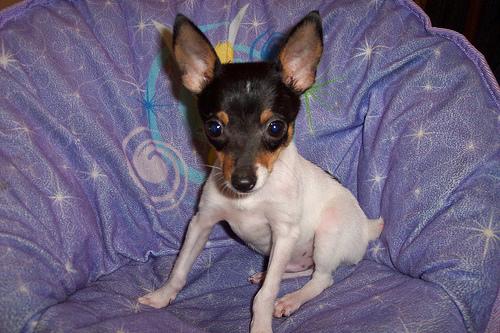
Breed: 237-n000095-toy_terrier